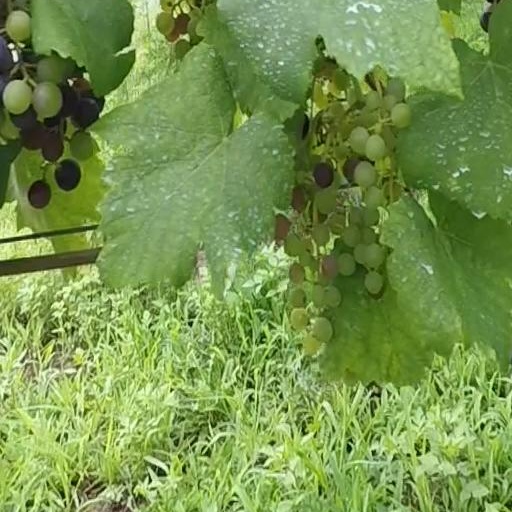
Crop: grape